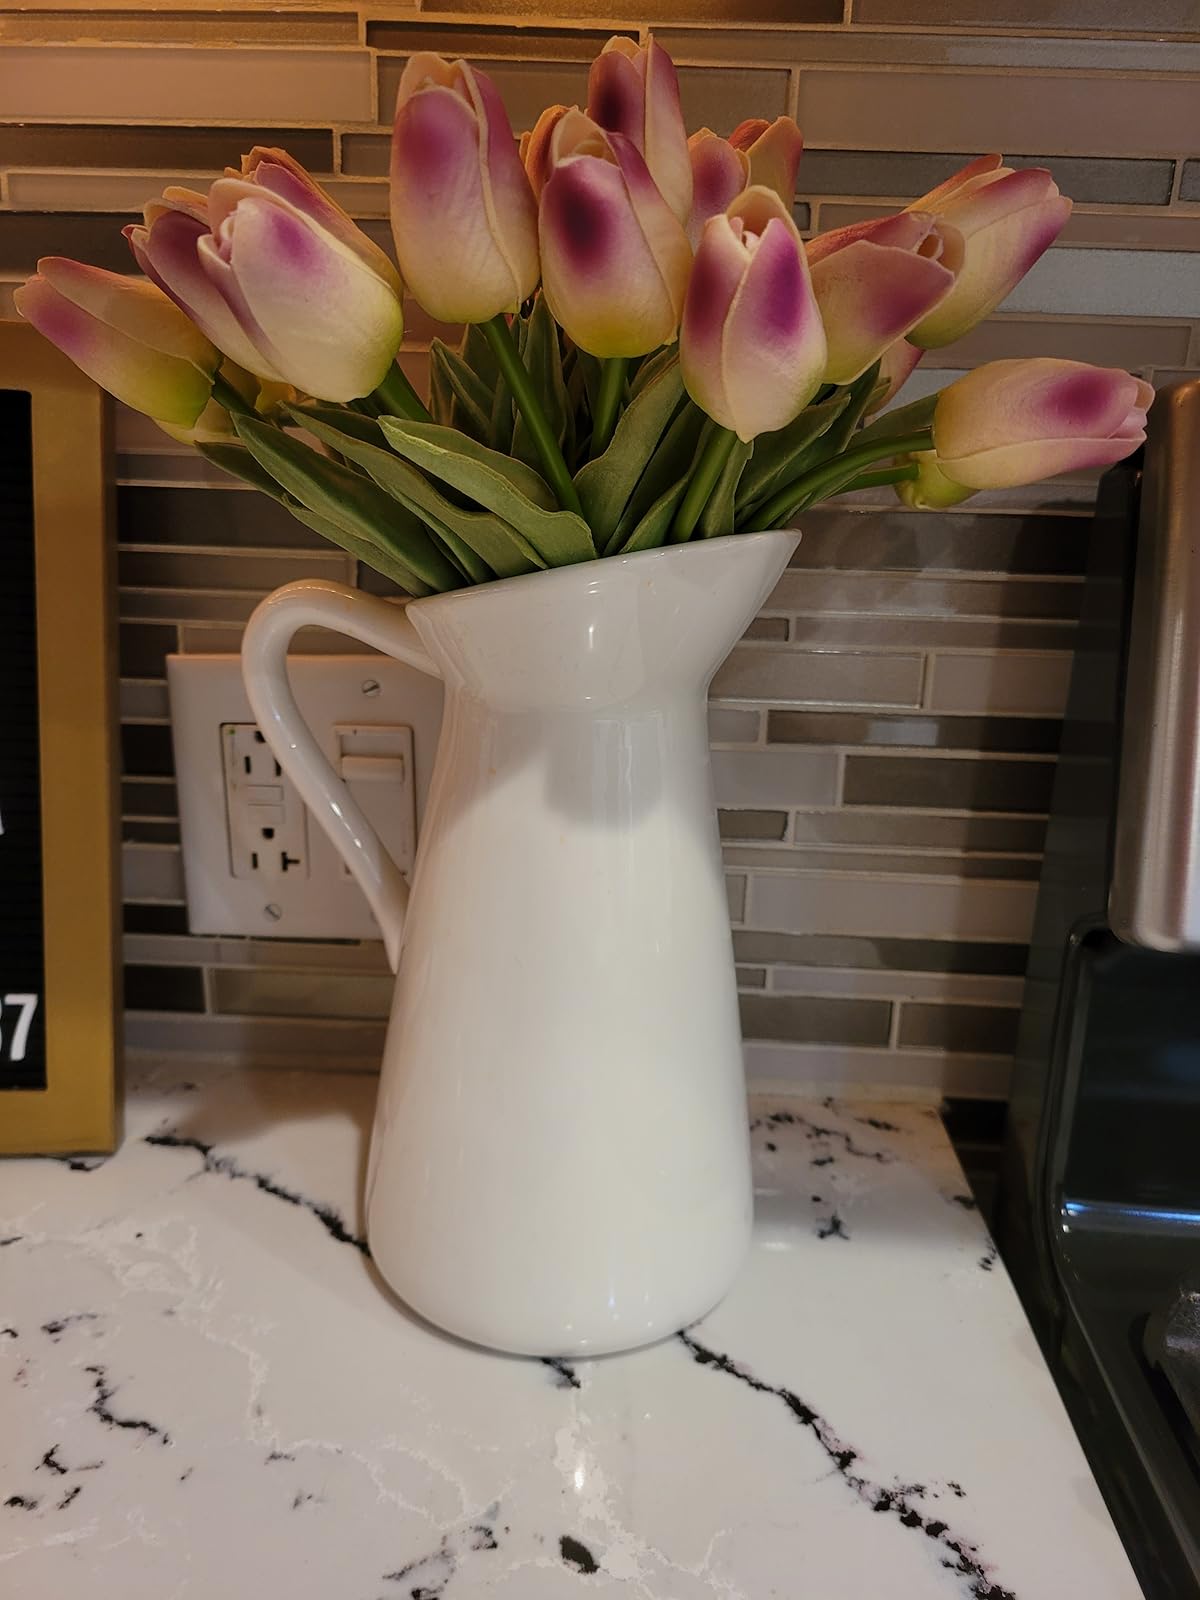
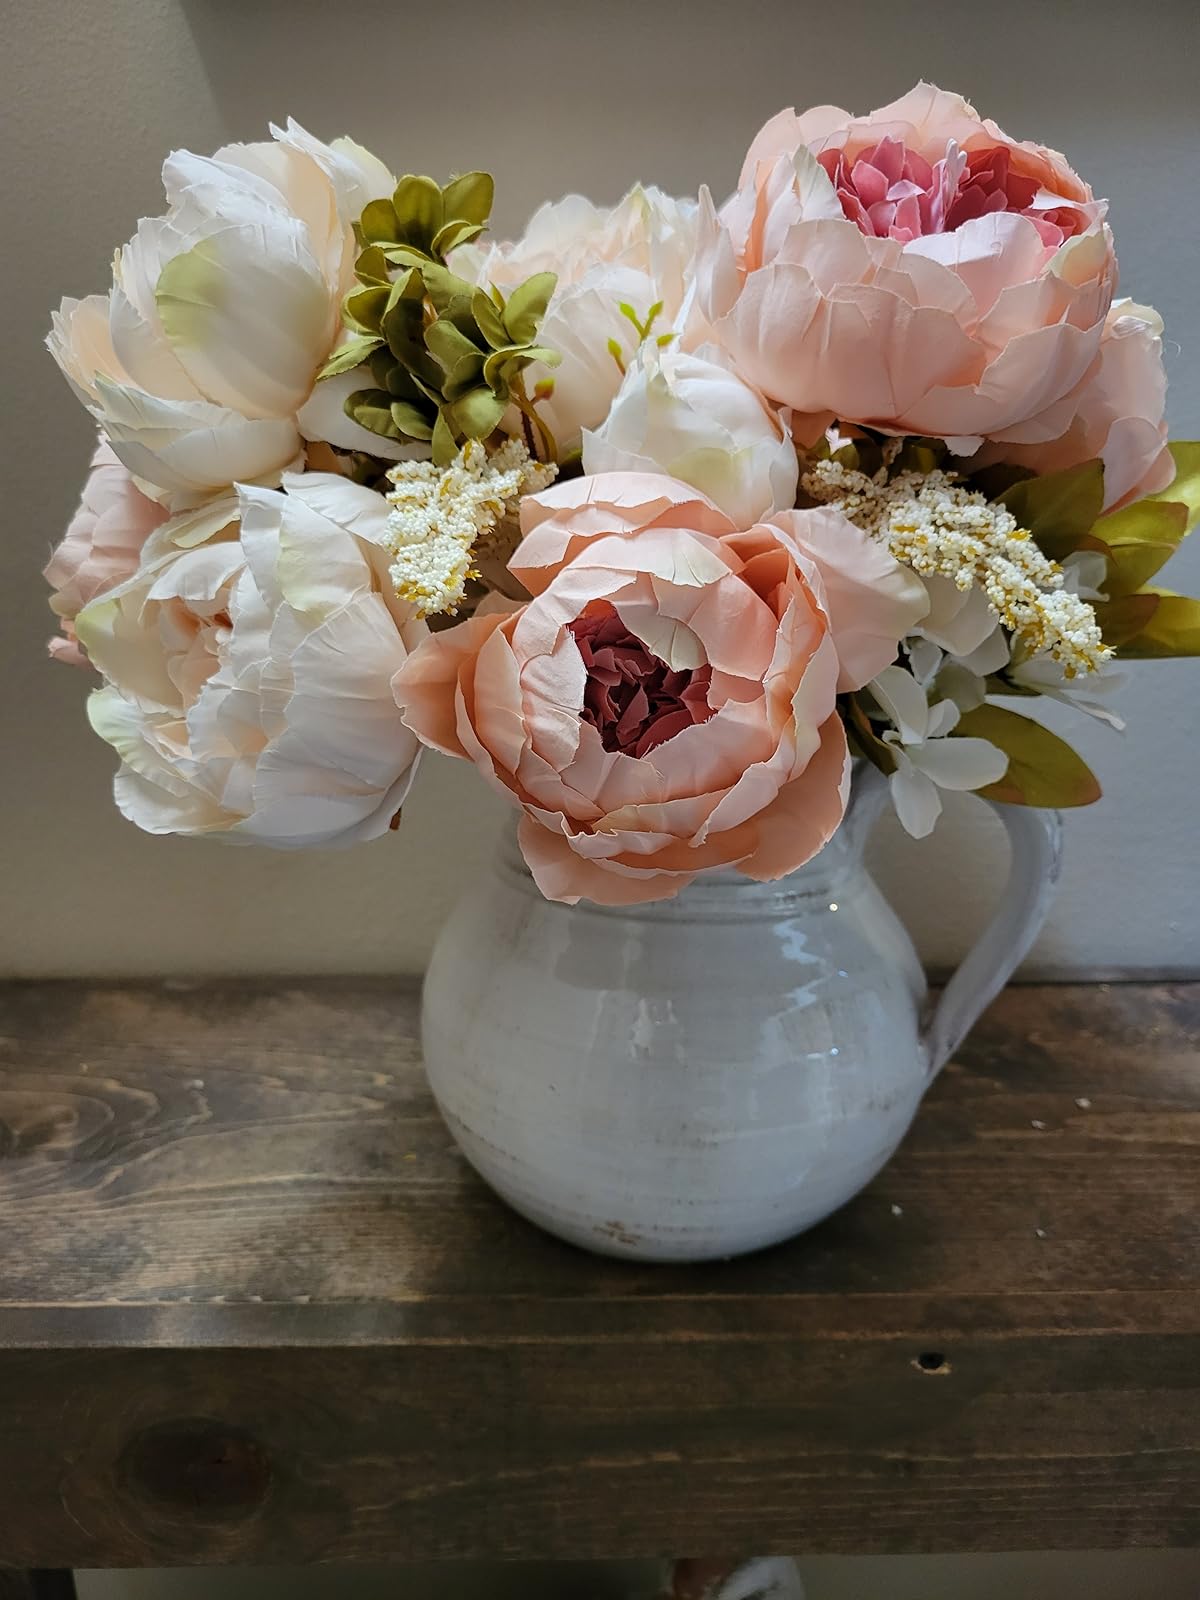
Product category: vase
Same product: no